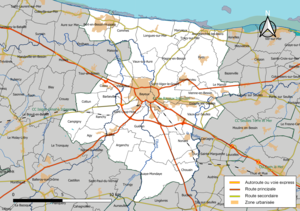
Carte géographique de la Communauté de communes de Bayeux Intercom, département du Calvados, France. Composition au 1er janvier 2019.
La communauté de communes de Bayeux Intercom est une communauté de communes française du département du Calvados, dans la région Normandie.